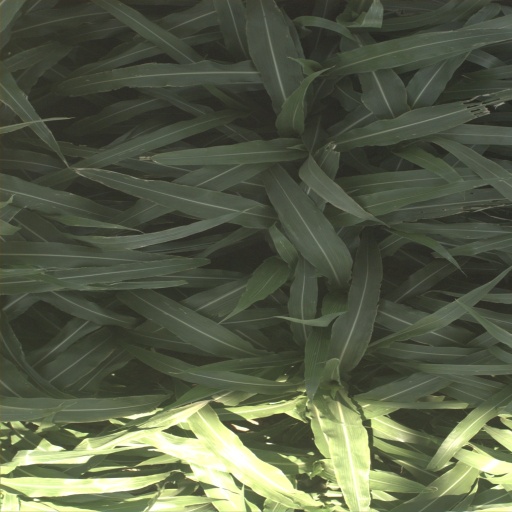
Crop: sorghum